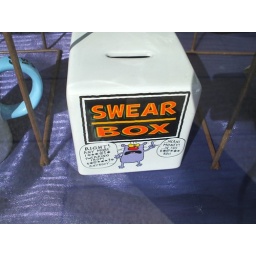
swear box in shop window - i think i'll pass....